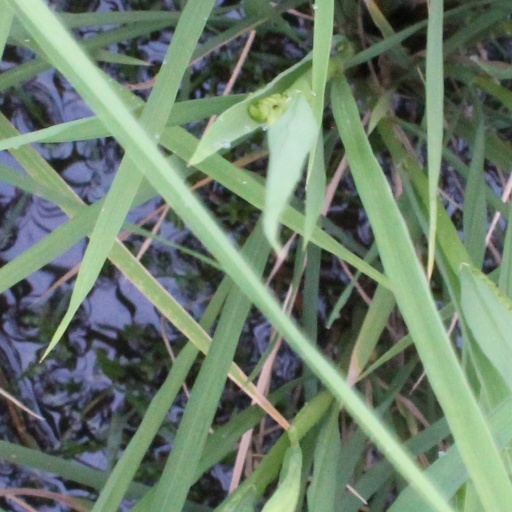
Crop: rice